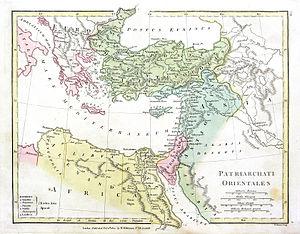
Le titre de Patriarche d'Occident était attribué à l'évêque de Rome pendant plusieurs siècles. Le pape Benoît XVI y a renoncé en 2006 en raison du changement de sens du mot occident, qui n'a aujourd'hui qu'une définition territoriale vague.
La pentarchie est l'organisation de l'Église chrétienne autour de cinq Églises patriarcales : Rome, Constantinople, Alexandrie, Antioche et Jérusalem.